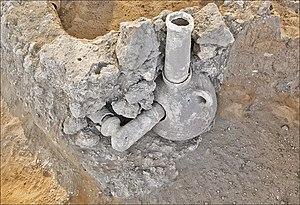
La plomberie est un métier très ancien, dont l'origine remonte à la construction des pyramides en Égypte antique ; attesté par des tuyaux en cuivre vieux de 4 500 ans, c'est un métier qui n'a cessé de s'améliorer et de se développer au cours des siècles et des générations de plombiers qui l'on servi.